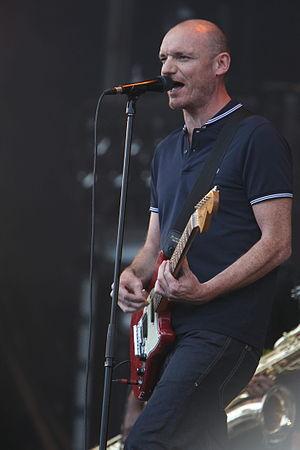
Gaëtan Roussel est un auteur-compositeur-interprète et animateur de radio français, né le 13 octobre 1972 à Rodez, dans l'Aveyron. Outre ses activités en solo, il est le chanteur des groupes Louise Attaque et Tarmac, ainsi que du duo Lady Sir au côté de Rachida Brakni.
Louise Attaque, est un groupe de pop rock français, originaire de Paris. Formé en 1994, le premier album du groupe, Louise Attaque, sorti en avril 1997, compte 2,7 millions d'exemplaires vendus en France, ce qui en fait un des albums les plus vendus.